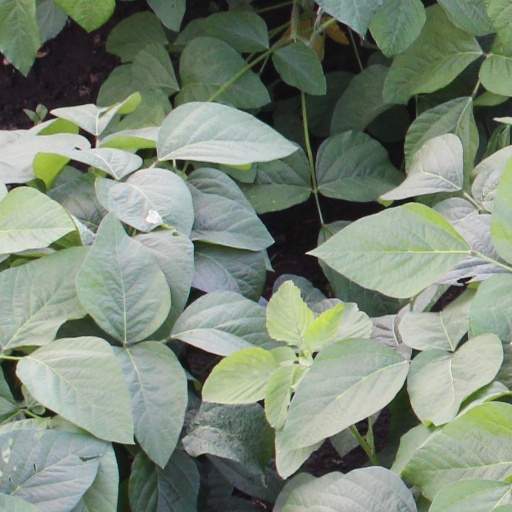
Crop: soybean